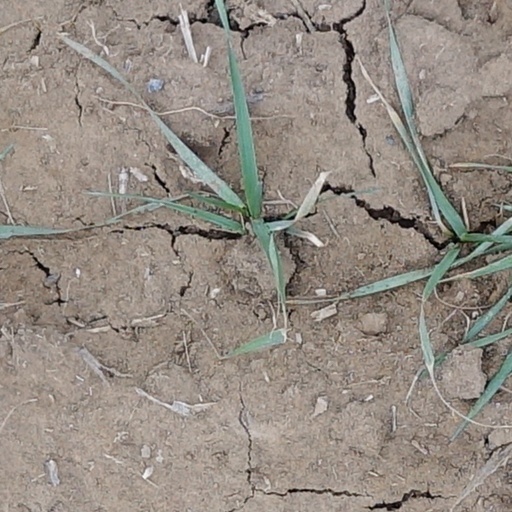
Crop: wheat